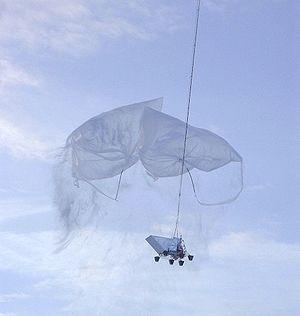
Archeops est le nom d'un instrument d'astronomie embarqué à partir de 1999 à bord d'un ballon stratosphérique et destiné à l'observation des anisotropies du fond diffus cosmologique. L'étude de cette radiation permet d'obtenir des informations précises sur l'évolution de l'Univers : sa densité, sa vitesse d'expansion, son âge, etc.